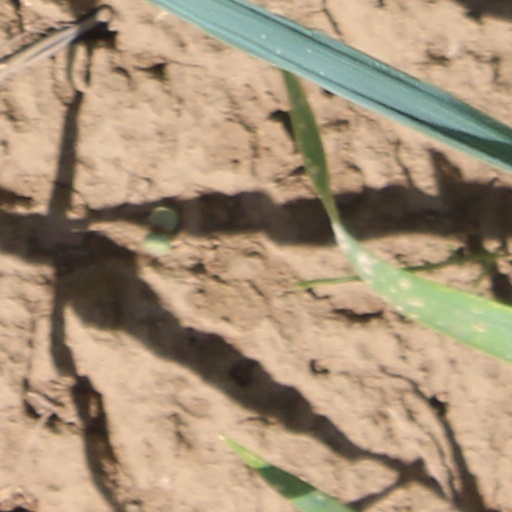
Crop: wheat